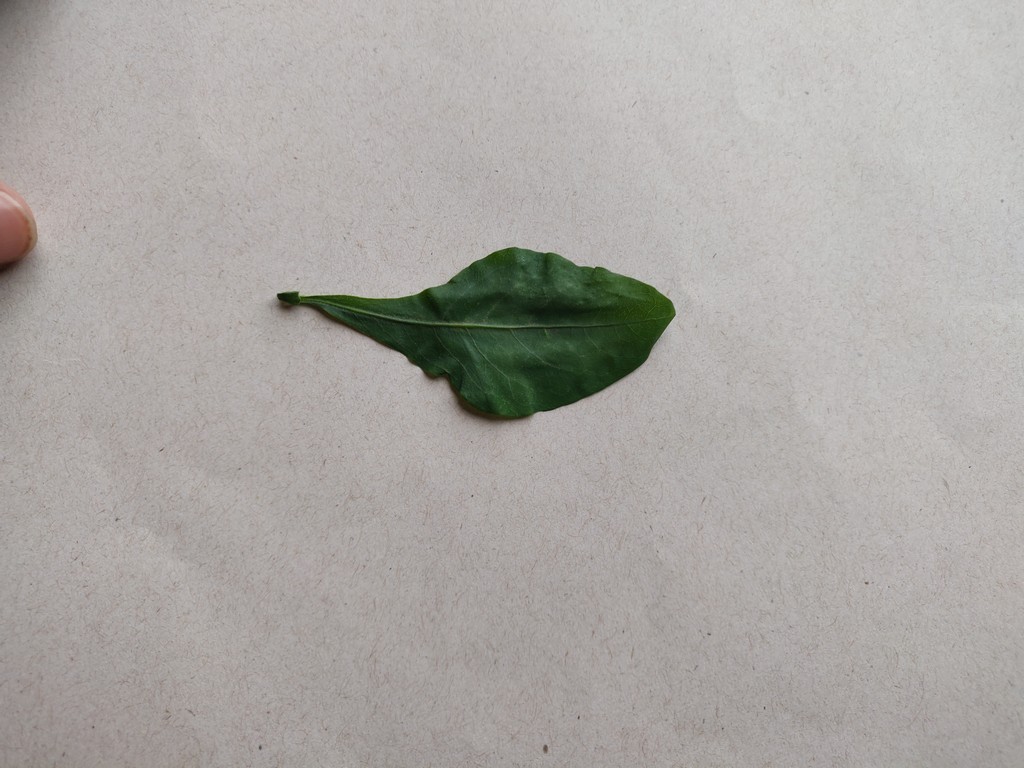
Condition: Healthy
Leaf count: single
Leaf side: front